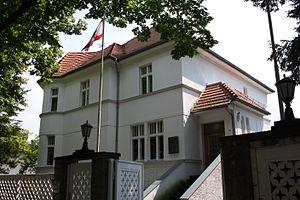
Le Majakowskiring est une rue en forme d'ellipse située dans le quartier de Pankow, à Berlin, en Allemagne, dans la localité de Niederschönhausen. Il est célèbre pour avoir été la résidence de nombreux hauts responsables du gouvernement de la République démocratique allemande.